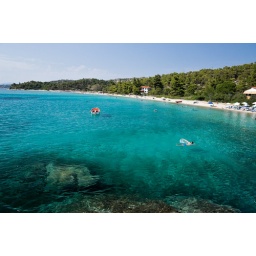
Man swimming in clear turquoise waters